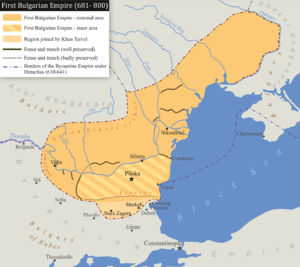
Sous le nom de guerres byzantino-bulgares on regroupe les conflits qui opposèrent l’Empire byzantin aux peuplades bulgares dès l’installation de celles-ci dans la péninsule des Balkans au VIIᵉ siècle et se continuèrent jusqu’à la conquête de la Bulgarie par les Turcs ottomans en 1396.